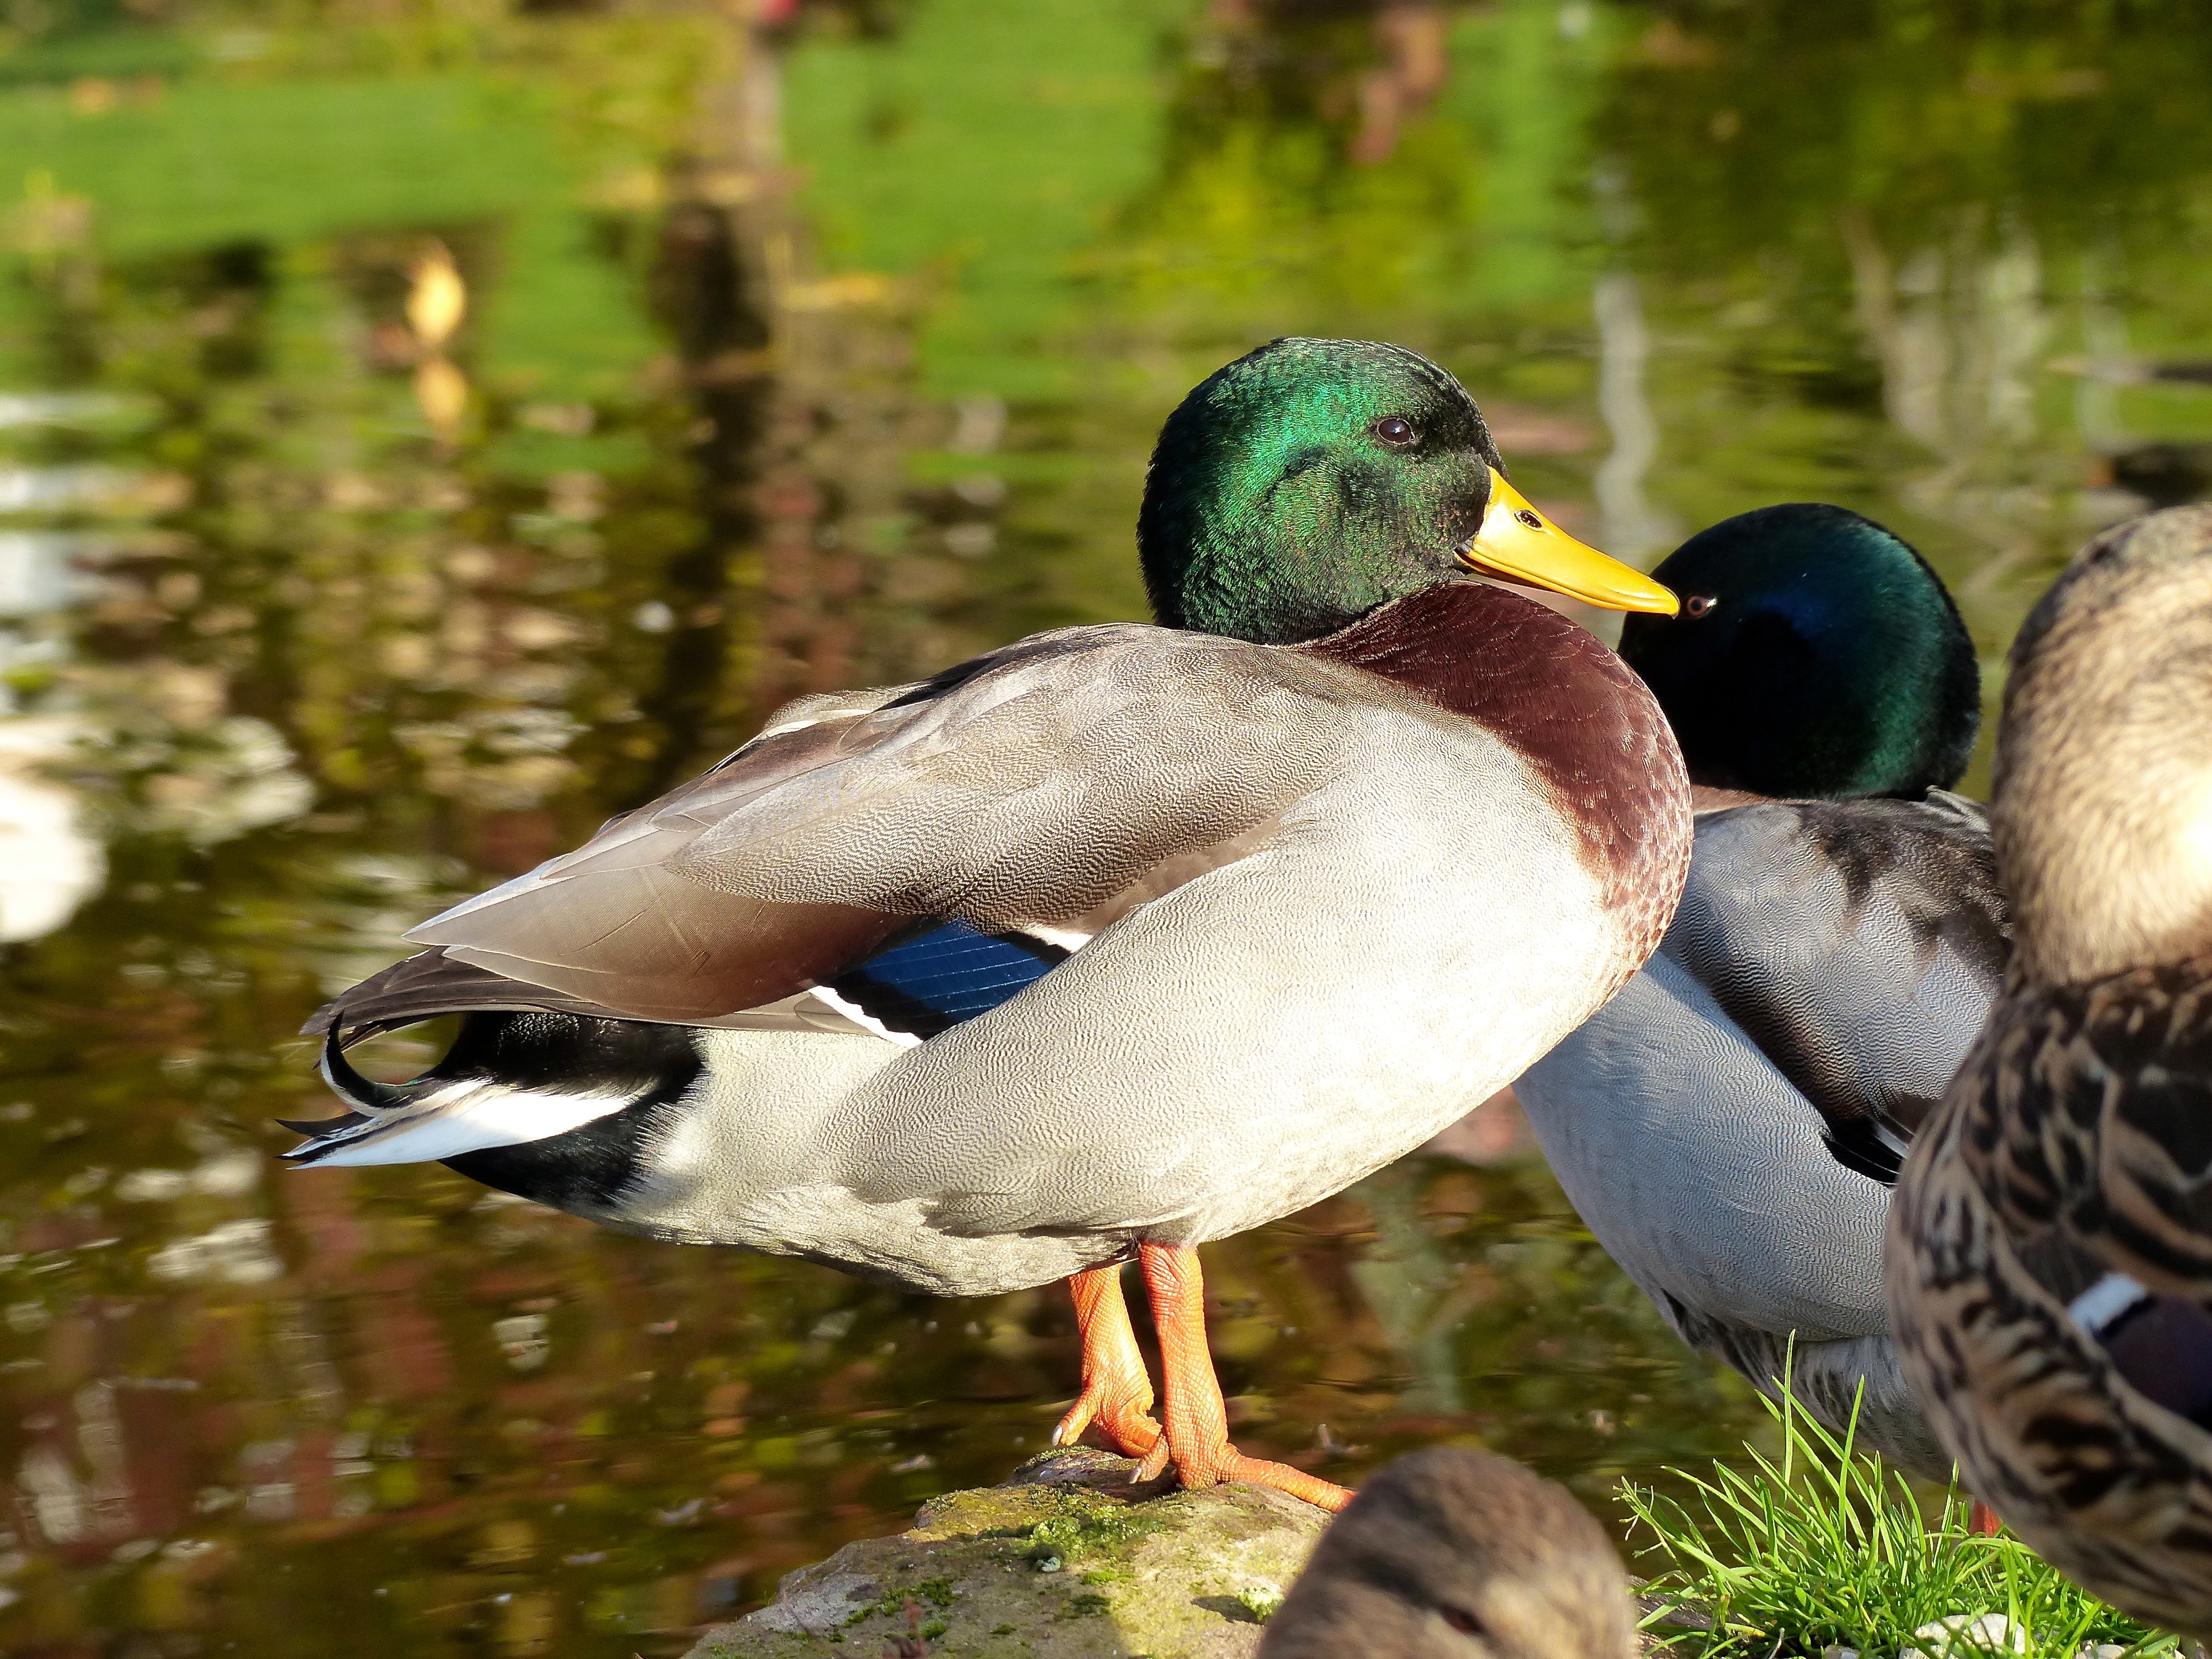
landscape, nature, forest, bird, hiking, fall, travel, wildlife, foliage, europe, beak, autumn, black, fauna, poultry, trees, leaves, duck, hotel, goose, vertebrate, germany, schwarzwald, waterfowl, water bird, baiersbronn, mitteltal, bareiss, mallard, ducks geese and swans